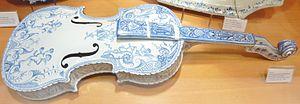
Faïence de Quimper